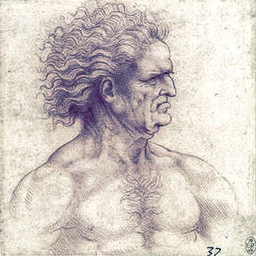
by painting artist - the bust of a man with flowing hair in profile